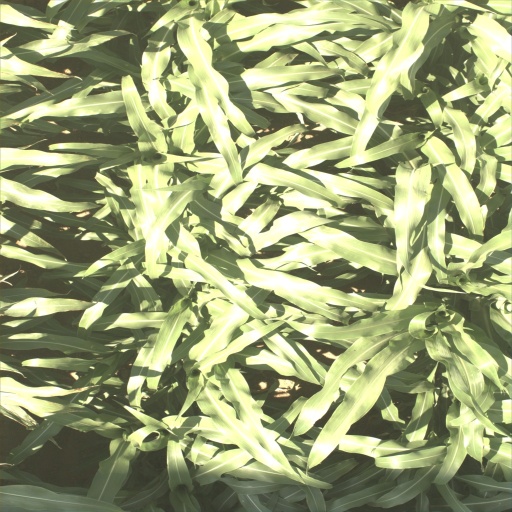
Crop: sorghum